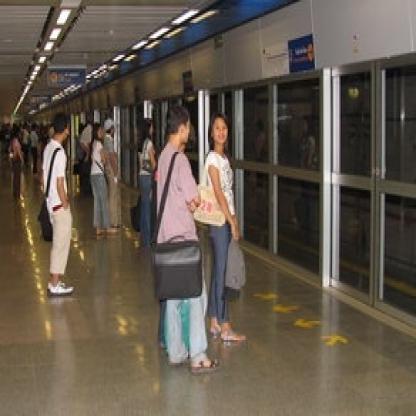
Scene: Indoor